The Sisters Envious of Their Cadette

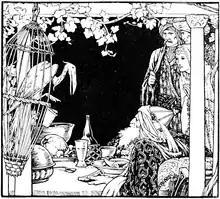
The Talking Bird reveals the truth to the three siblings and their father during the banquet. Illustration by John D. Batten (1915).

The next day, Bahman and Perviz invite the Sultan to meet Parizade. The girl consults with the bird and it says to prepare a meal of cucumber with pearls for the Sultan. The Sultan arrives at their palatial home and is given a tour of the place, admiring the Fountain of Golden Water, the music of the Singing Tree and the songs of the Talking Bird.